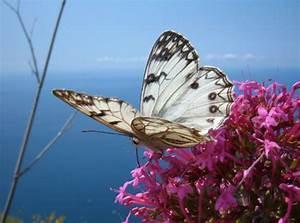
butterfly